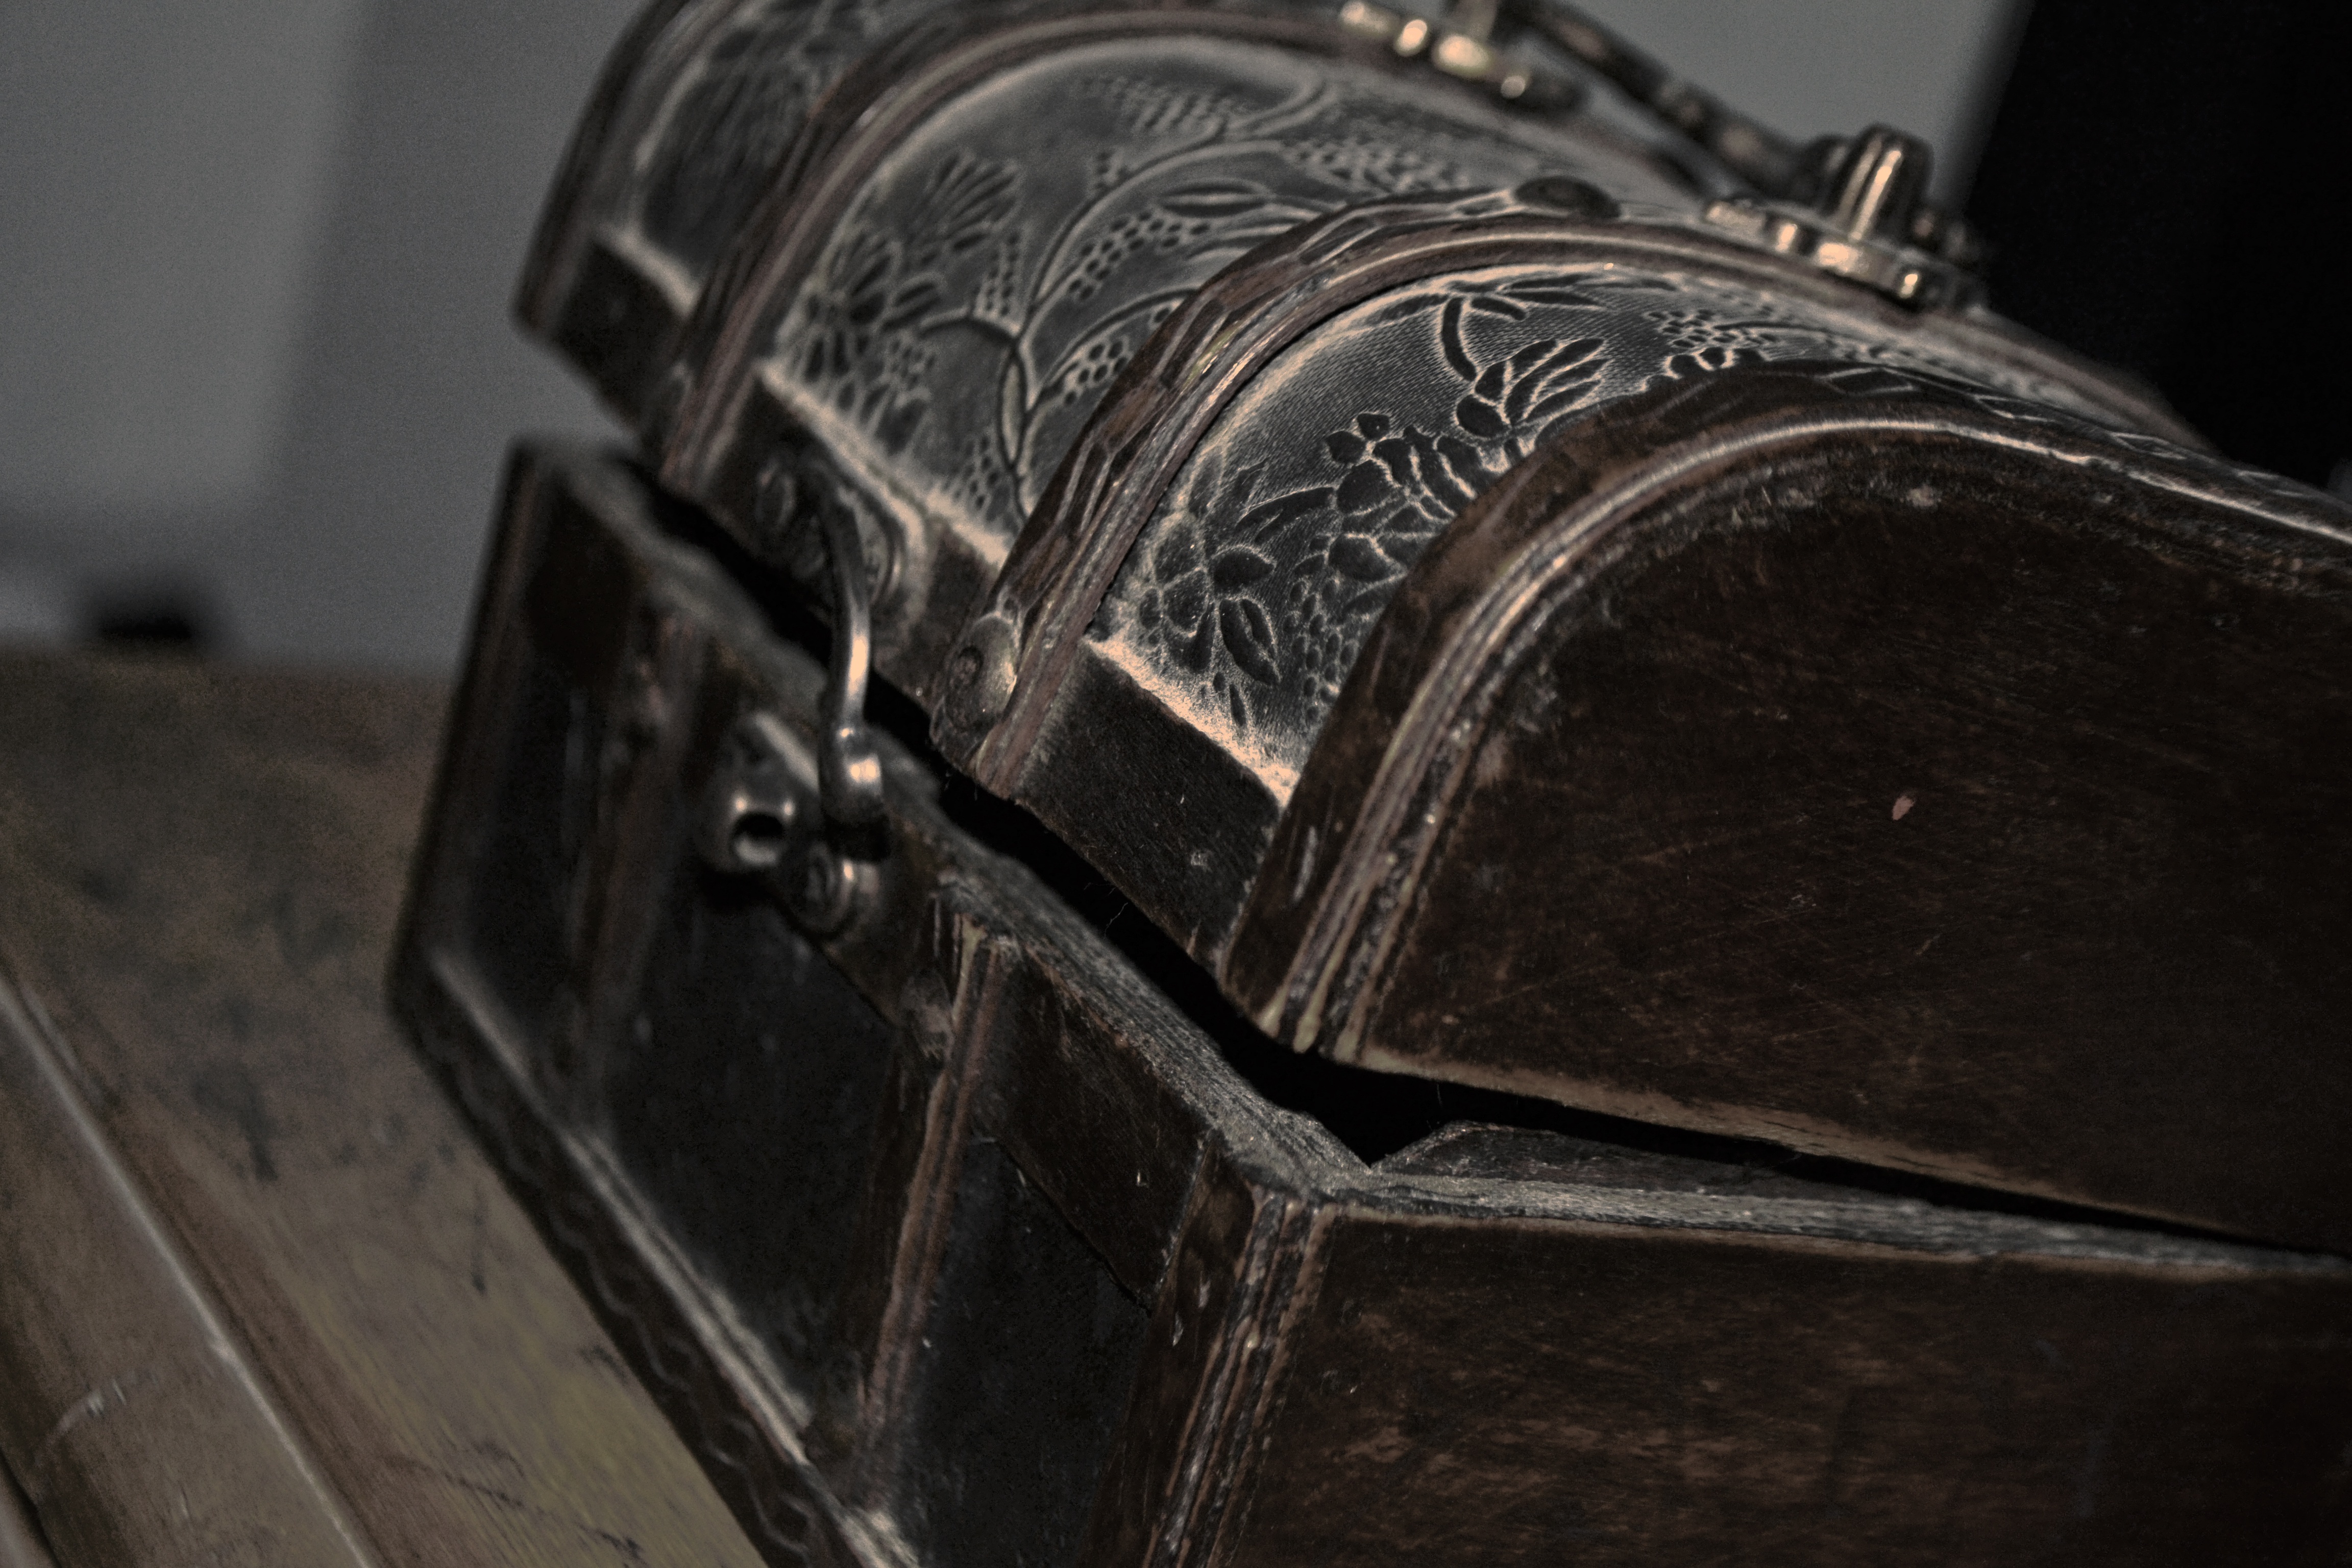
wood, leather, vintage, old, box, chest, jewelry box, iron, carving, dark brown, man made object